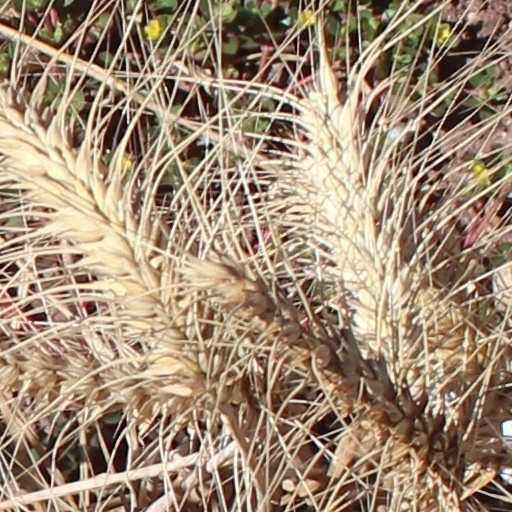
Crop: wheat